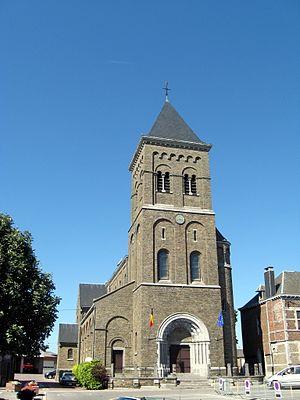
Eglise Saint-Vincent de Paul à Battice
Le diocèse de Liège, dans la province de Liège en Belgique, compte 529 paroisses. Ces paroisses sont regroupées en unité pastorale, et certaines unités pastorales forment l'un des 17 doyennés.